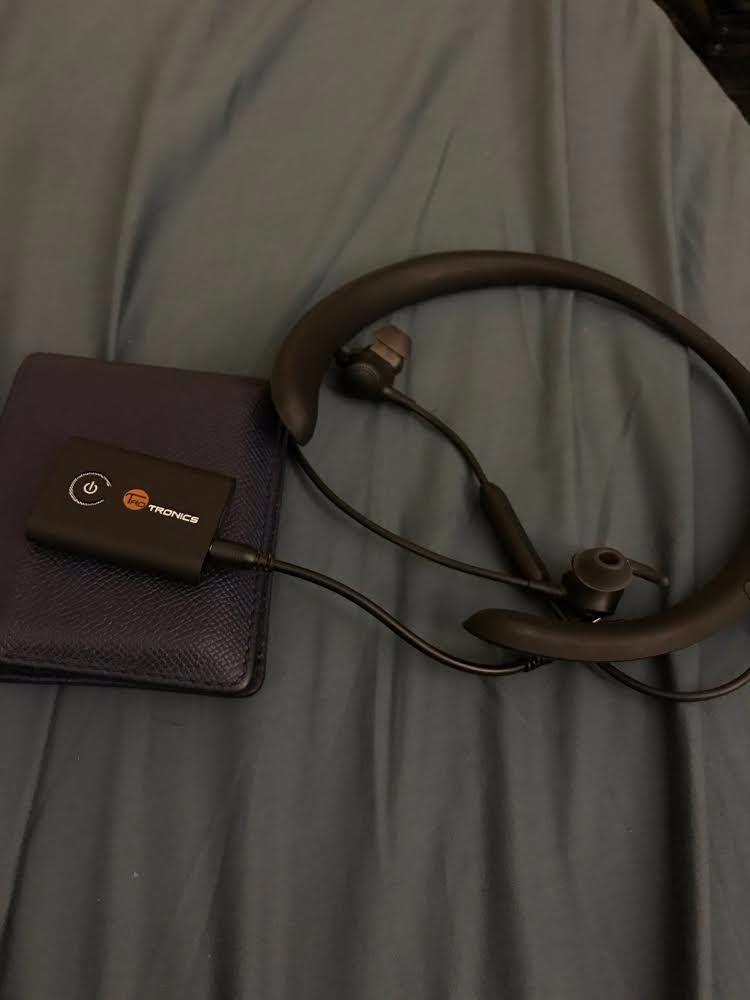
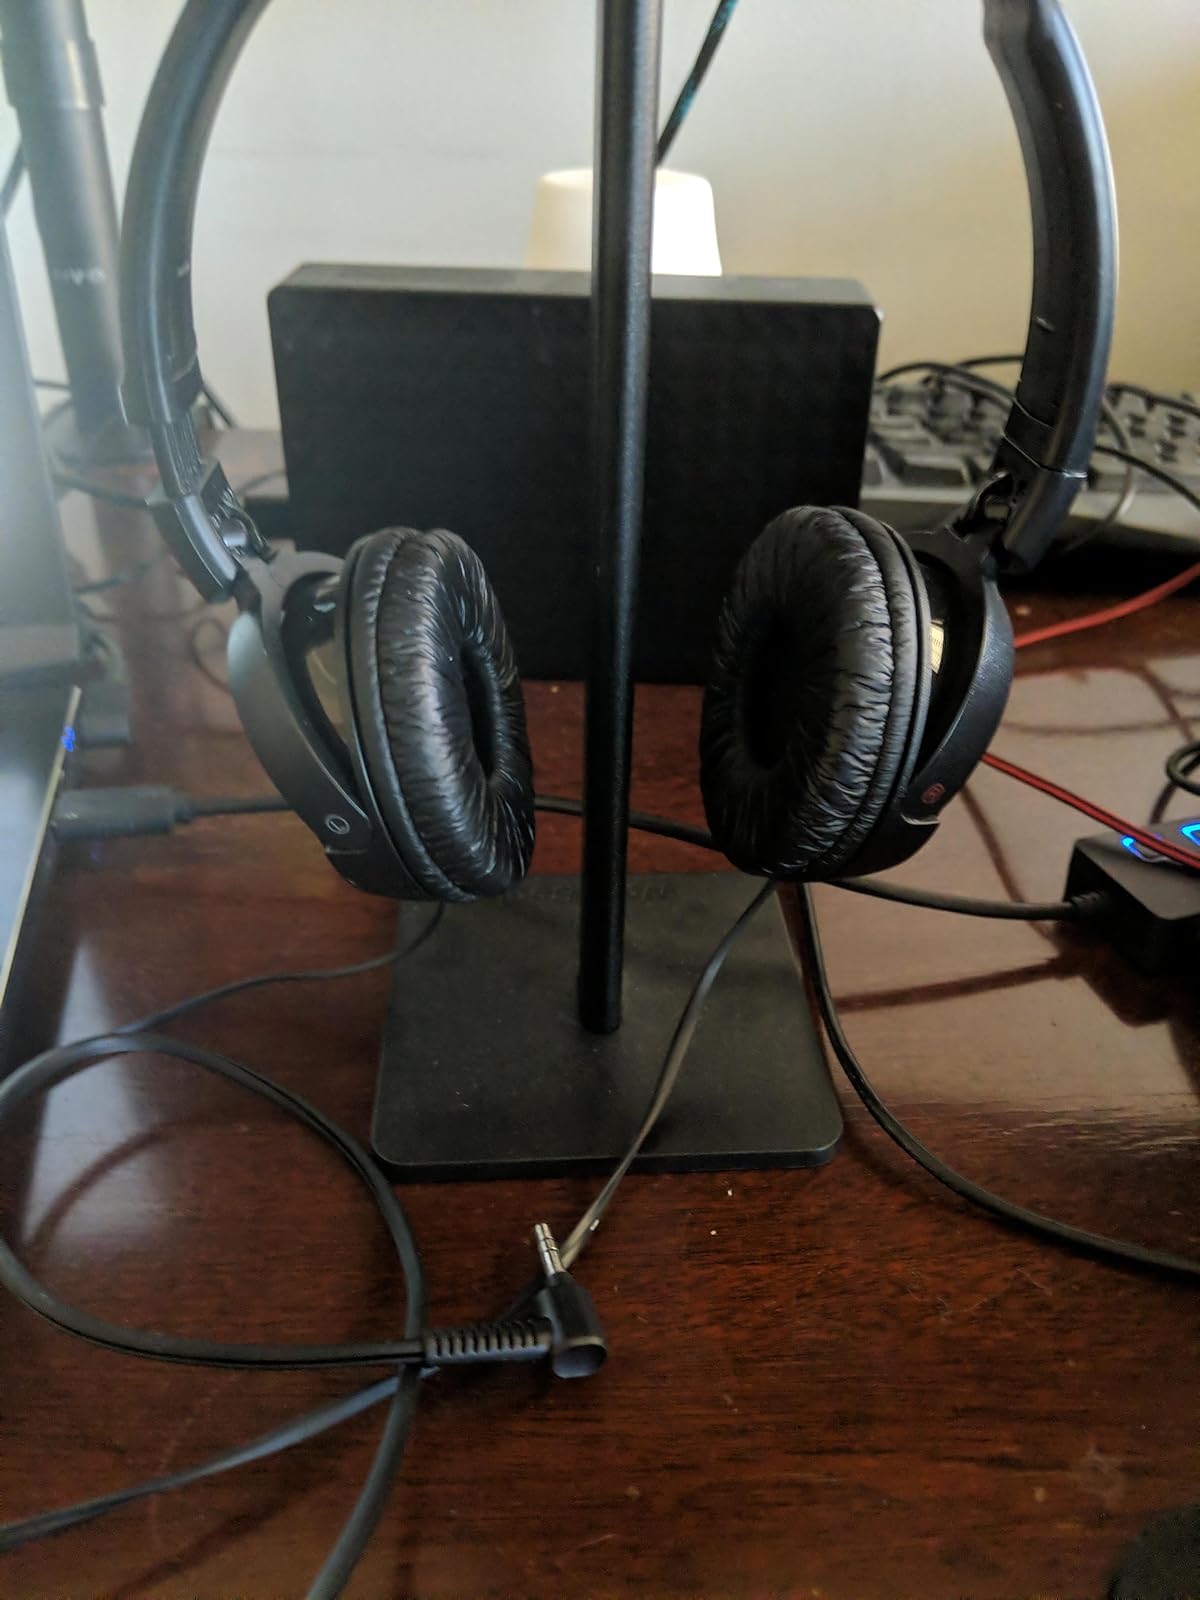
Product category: headphones
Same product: no